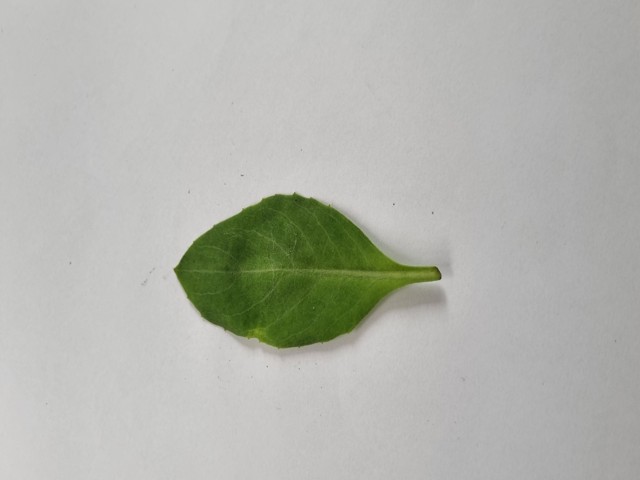
Plant: gainura